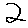
Label: 2